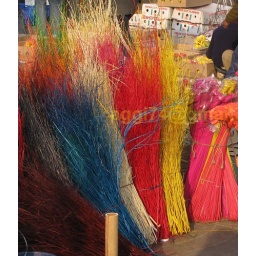
Scenes from the wholesale flower market near Connaught Place.Scenes from the wholesale flower market near Connaught Place.